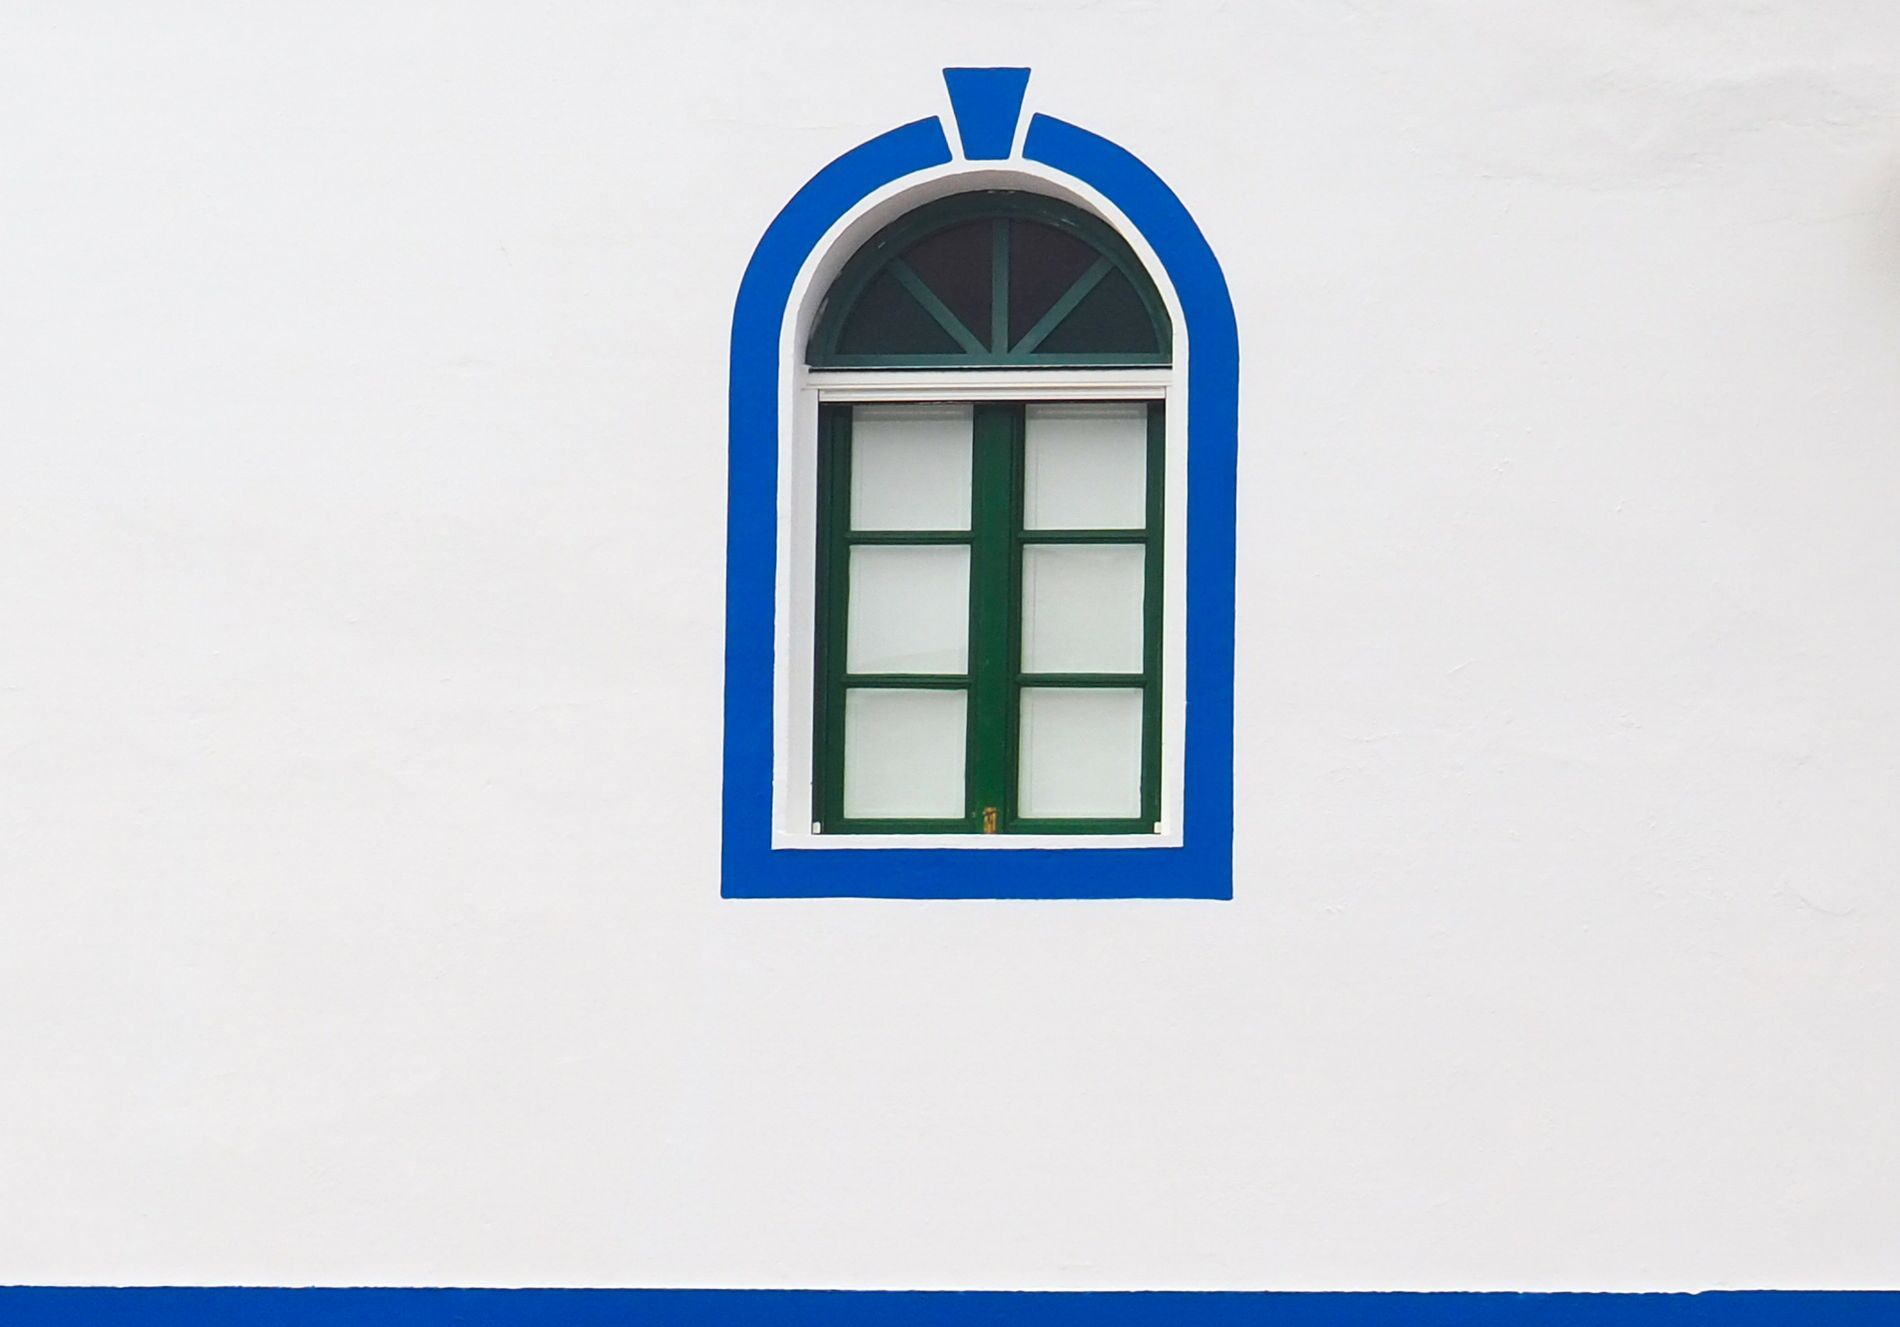
Arched Window
The image shows an arched window. A bold blue border surrounds the window, creating a striking contrast. The design is clean and minimalistic.
The scene features a simple, elegant arched window with a green frame, set in a white wall. A bold blue border highlights the window. The lighting is soft and even, emphasizing the clean and minimalistic design. The color palette is mainly white, blue, and green, creating a fresh and calming atmosphere. The photograph is taken from a straight-on angle, showcasing symmetry and balance.
Labels: Window, French Window, Arch, Architecture, Building, Monastery, Wall, Background, Border
Camera: OLYMPUS CORPORATION E-M10 Mark III
Lens: OLYMPUS M.14-42mm F3.5-5.6 II R
Aperture: F10
Exposure: 1/250 sec
ISO: 200
Focal length: 42.0 mm